Clathrus treubii

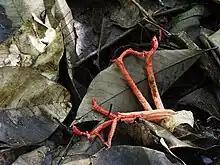
"Clathrus treubii"

Clathrus treubii is a species of fungus in the stinkhorn family. It is found in Indonesia and Malaysia.